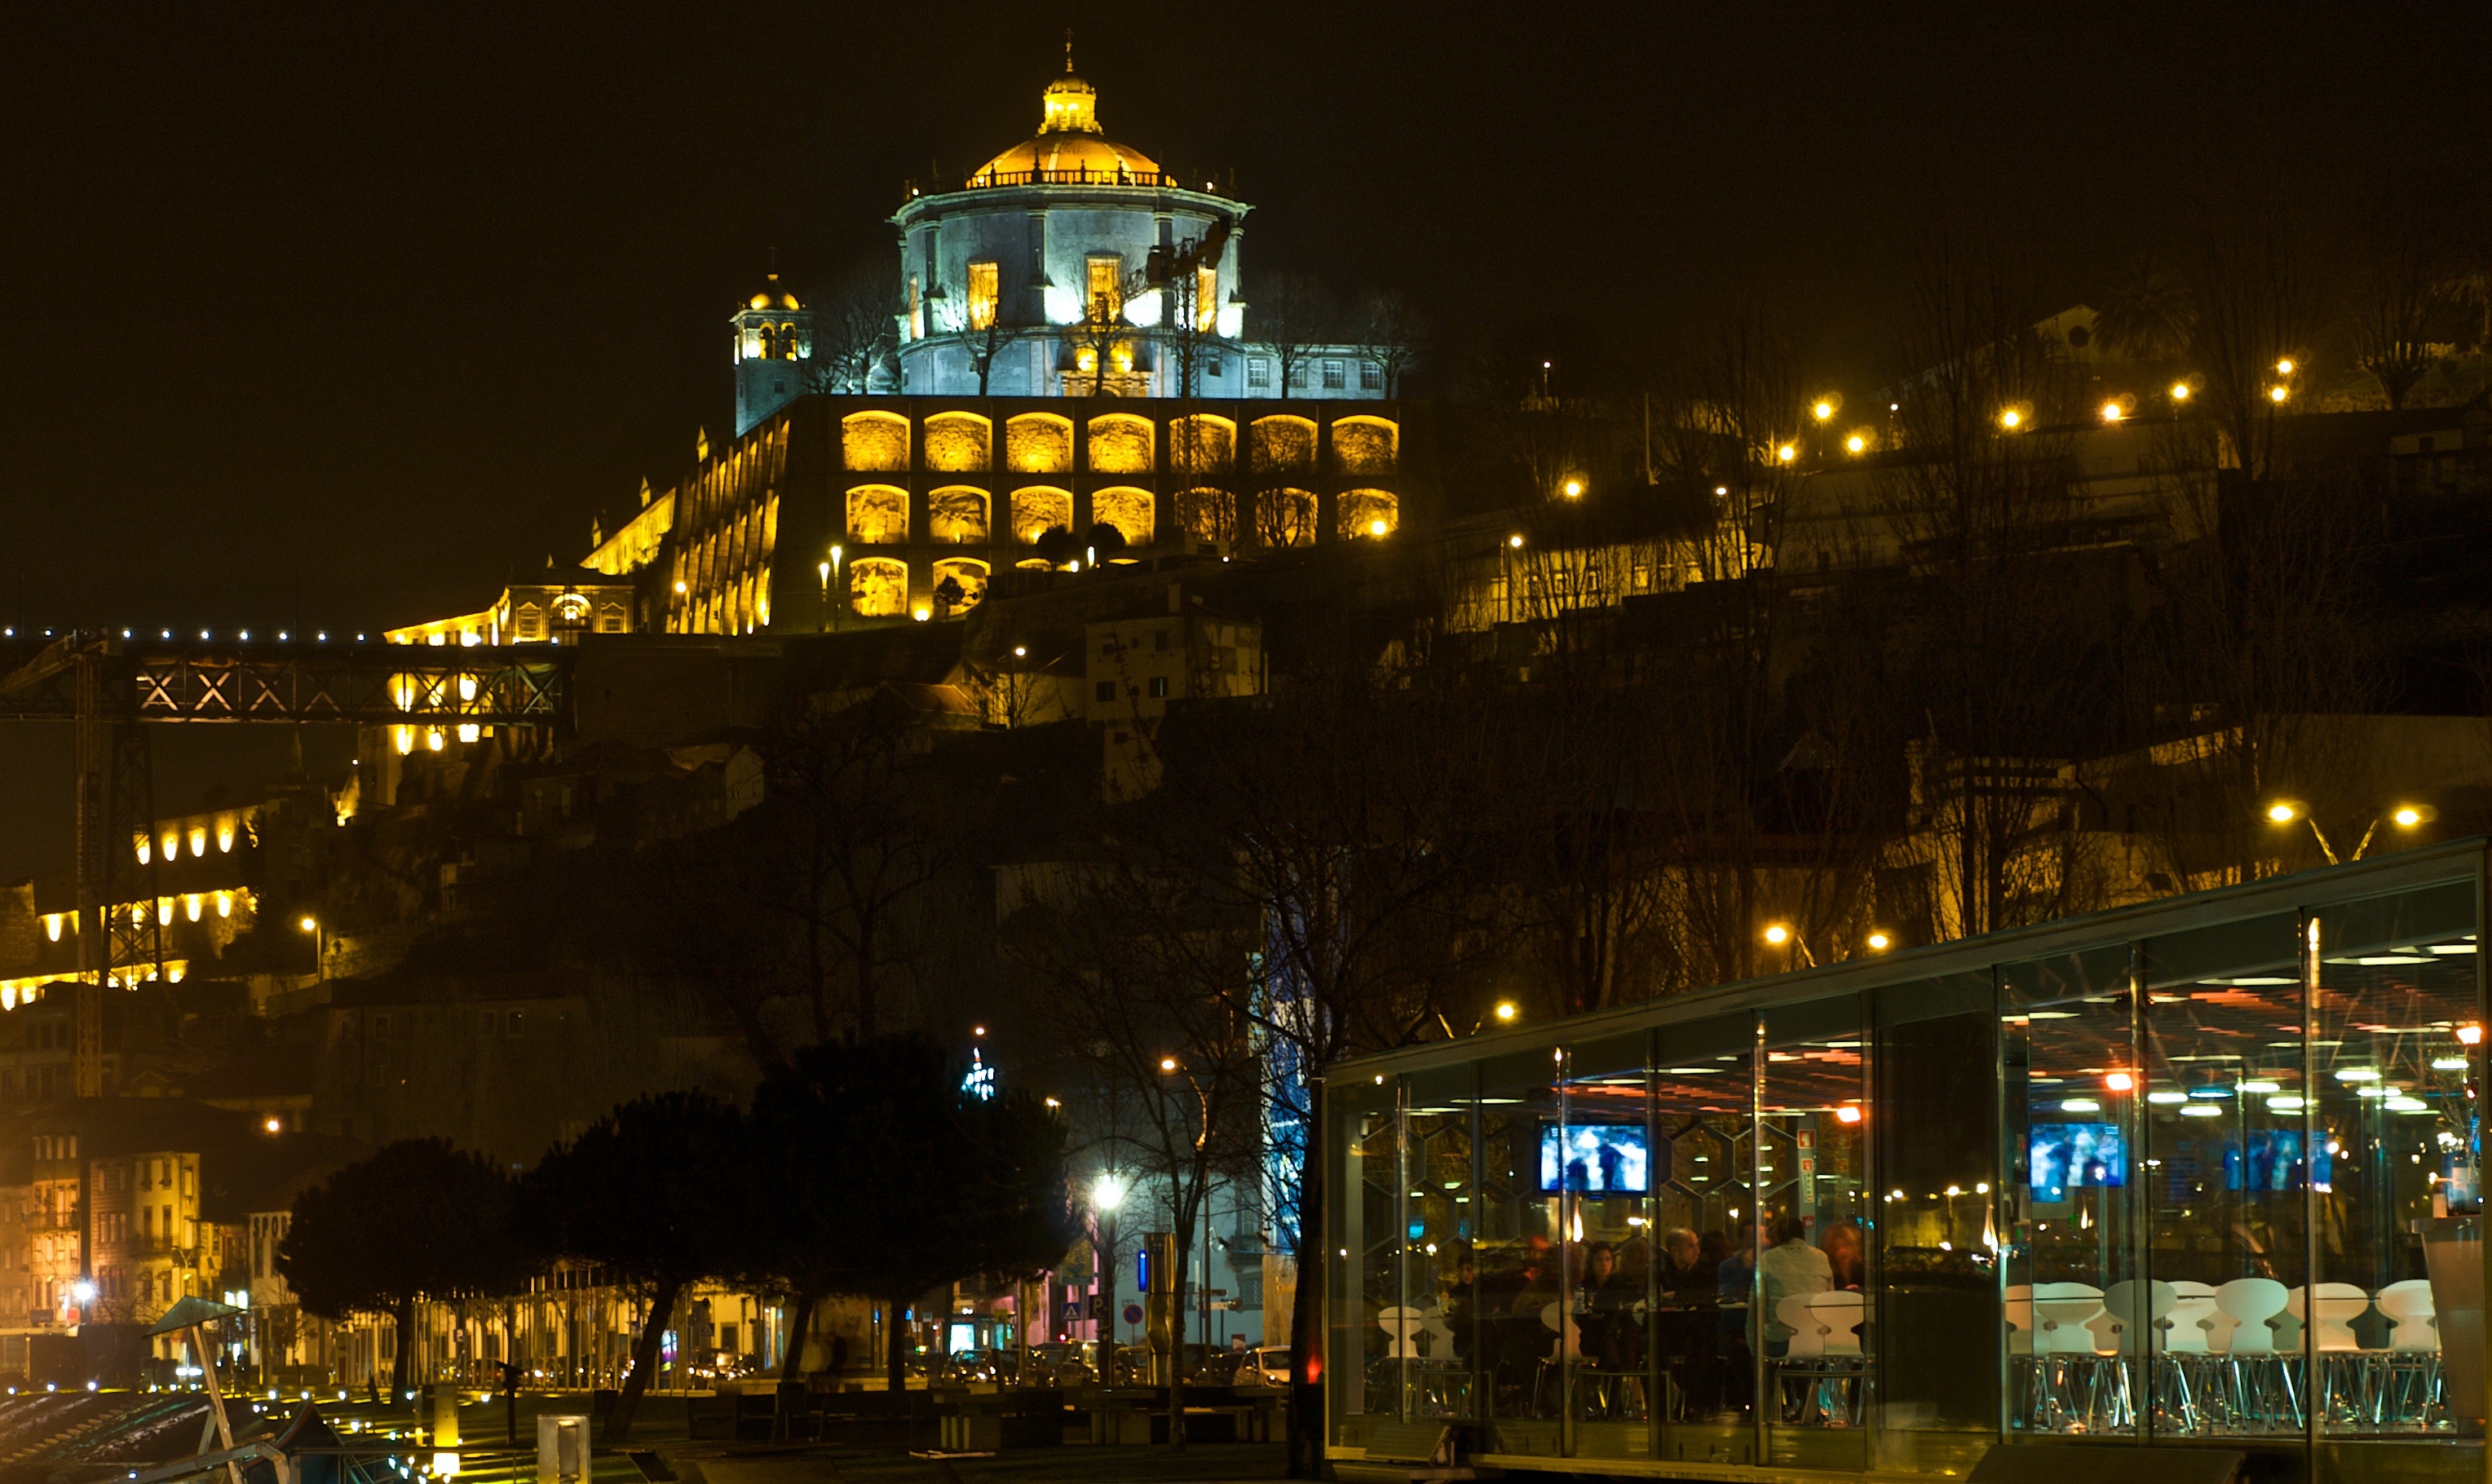
night, city, cityscape, downtown, dusk, evening, landmark, portugal, porto, metropolis, oporto, human settlement